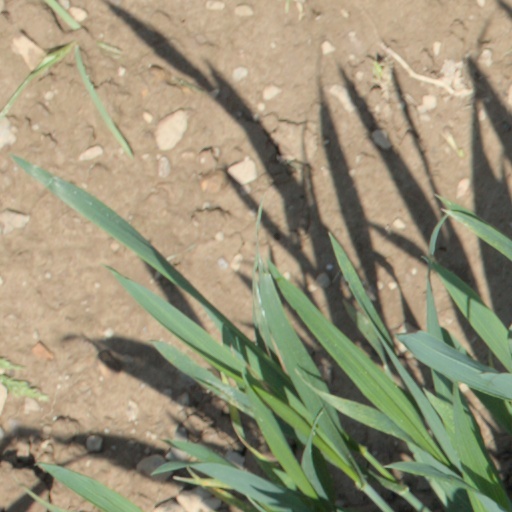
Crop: wheat